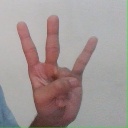
अक्षर: क्ष